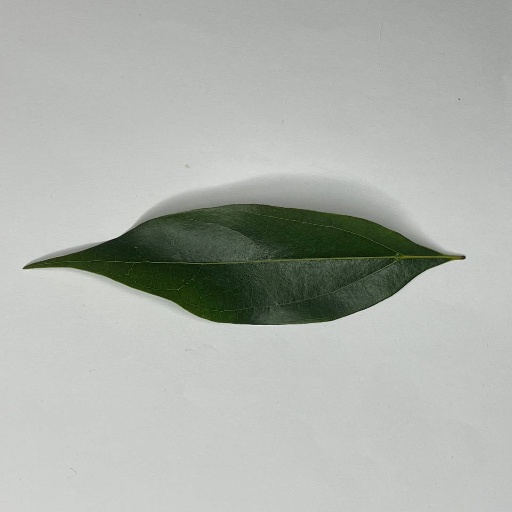
Species: Camphor
Leaf condition: Healthy Leaf